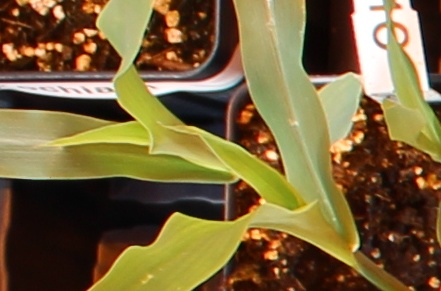
Label: Corn